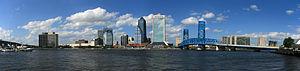
Panorama de la ville de Jacksonville depuis l'autre rive du fleuve Saint Johns. Floride, Etats-Unis.